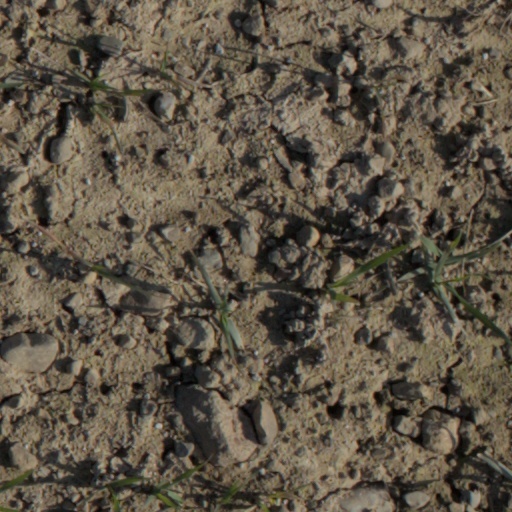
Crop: wheat